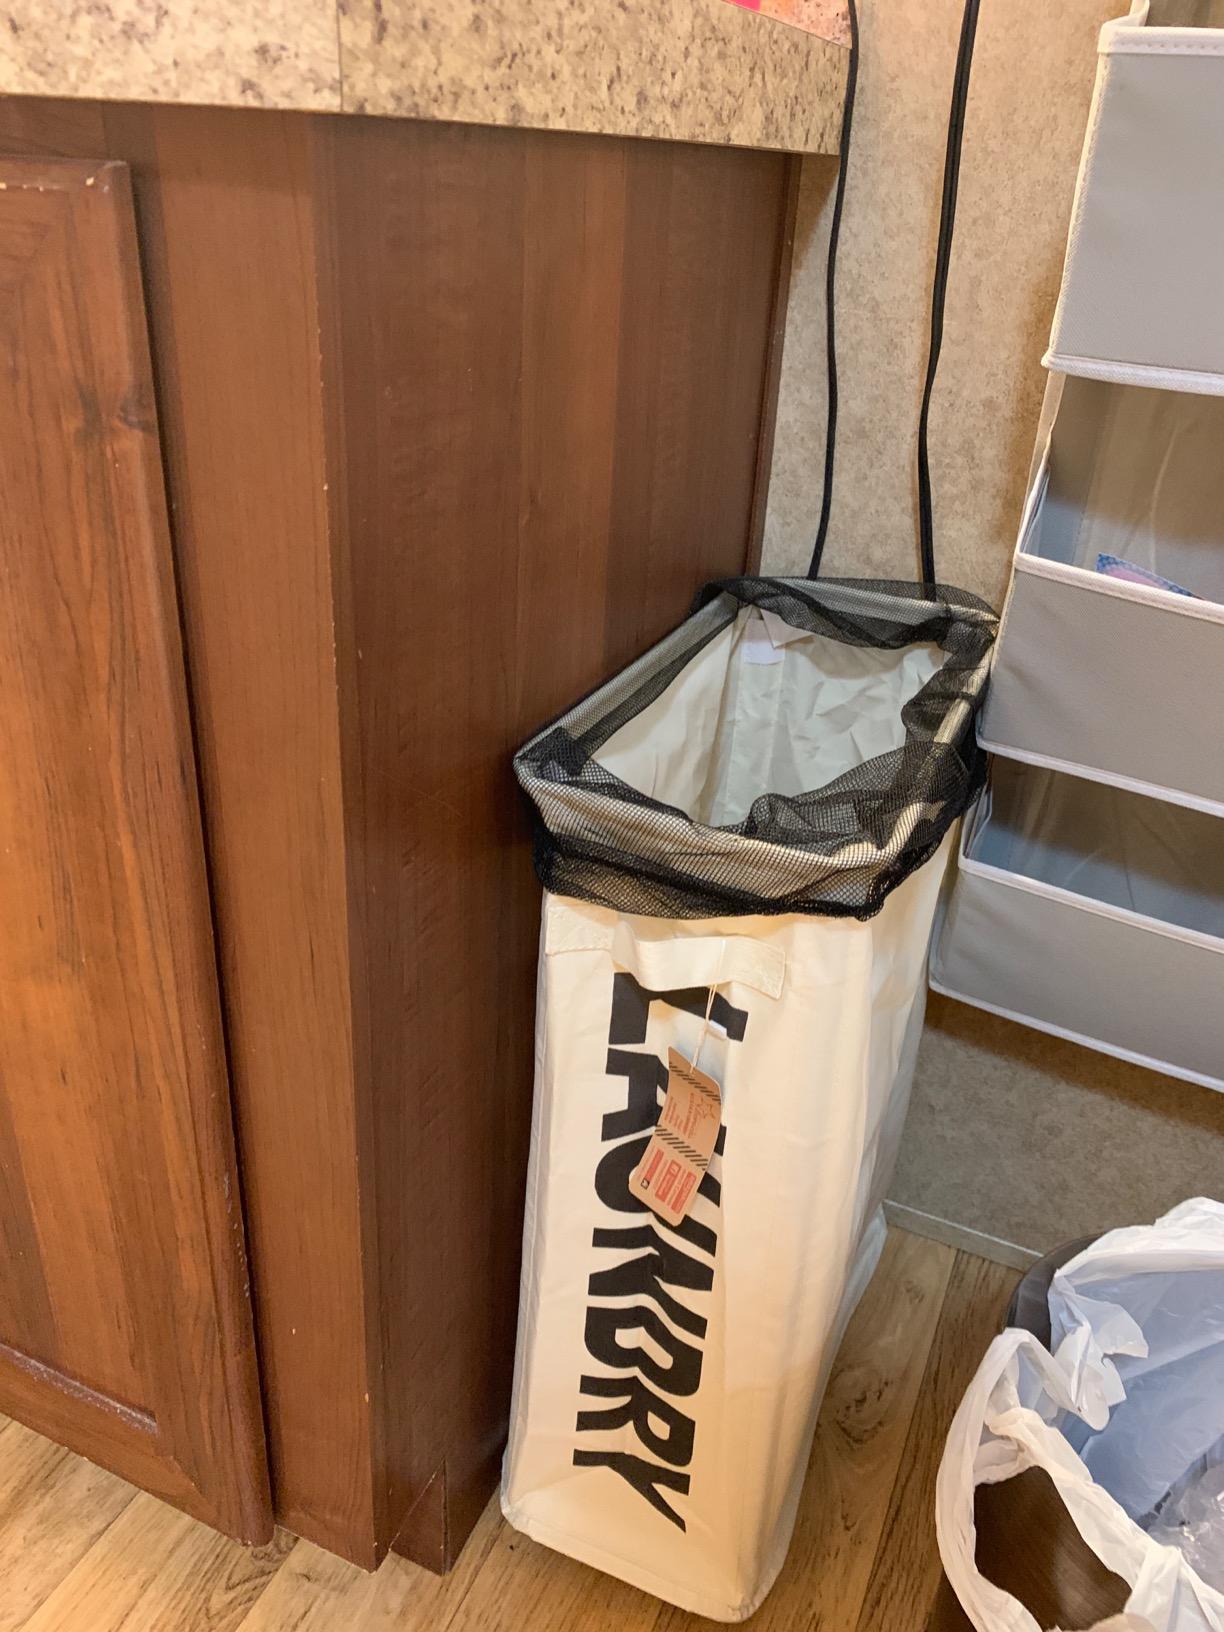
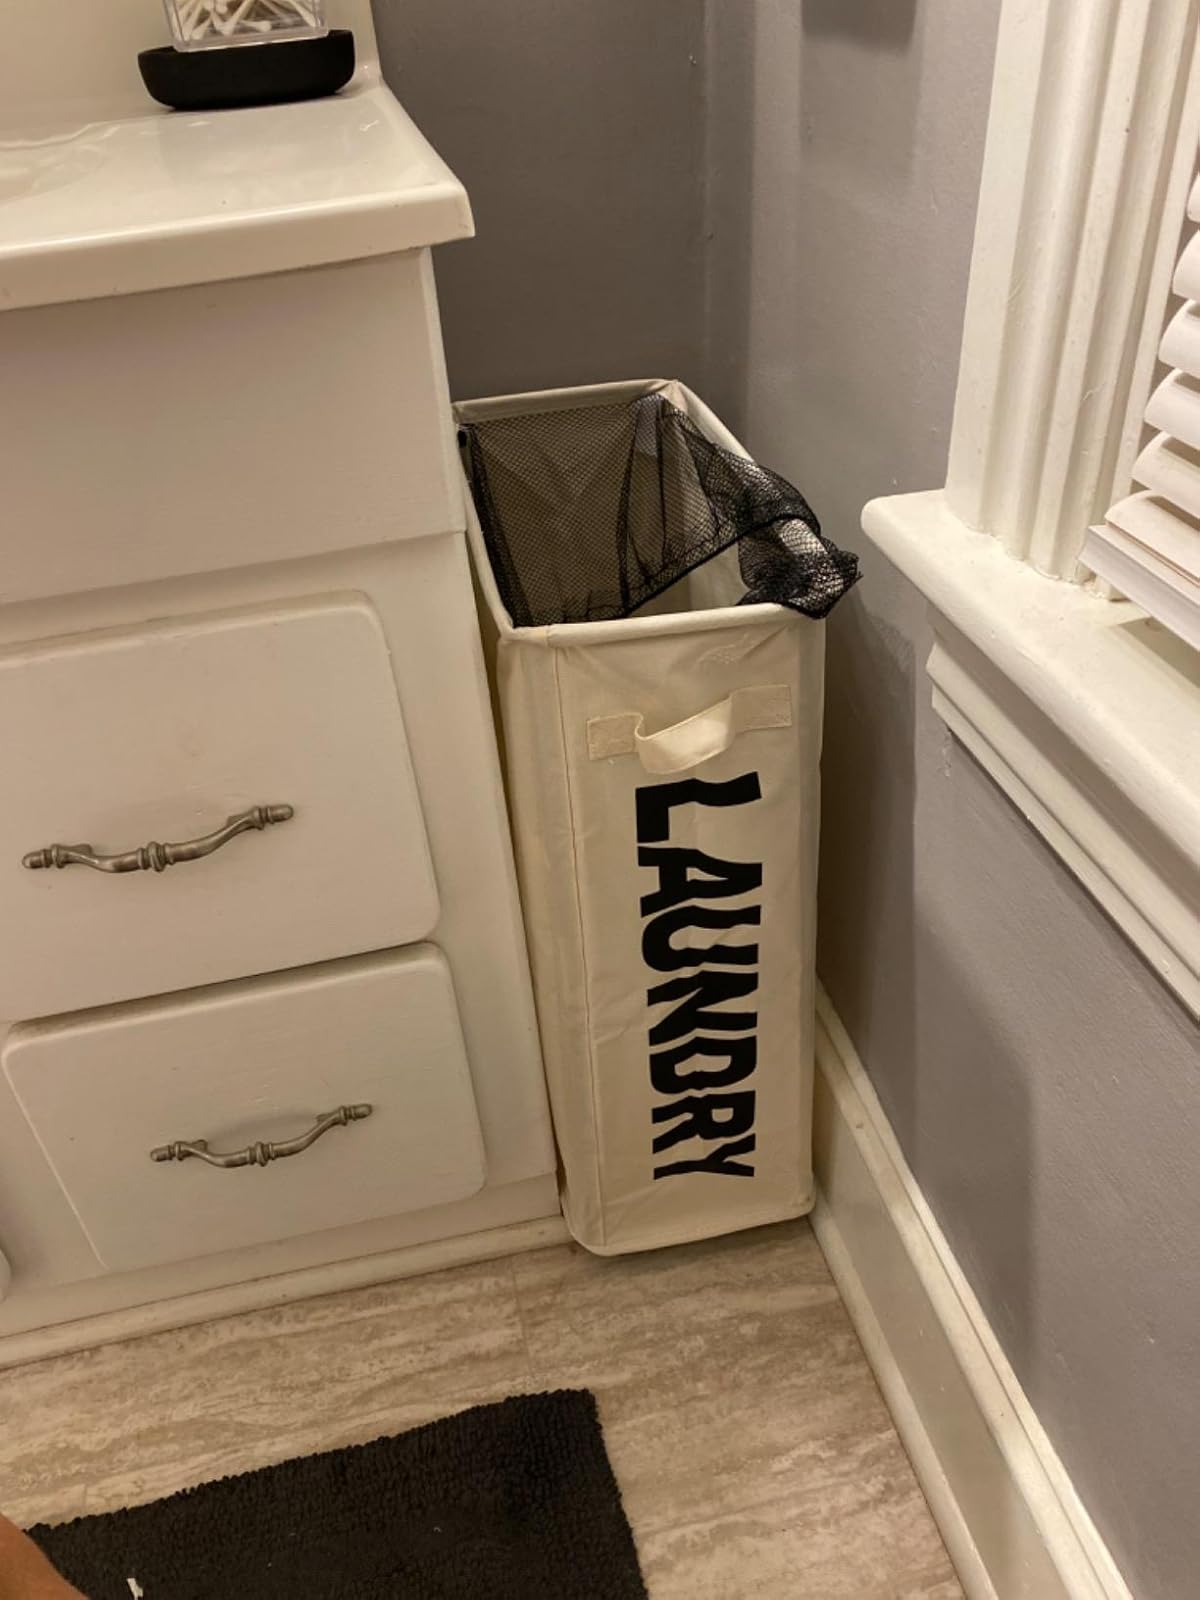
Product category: items_hamper
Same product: yes